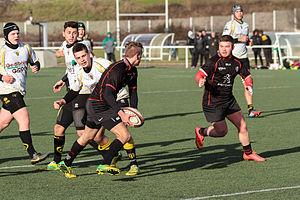
Match Crabos A - Stade toulousain vs Sporting Club Albigeois
‌